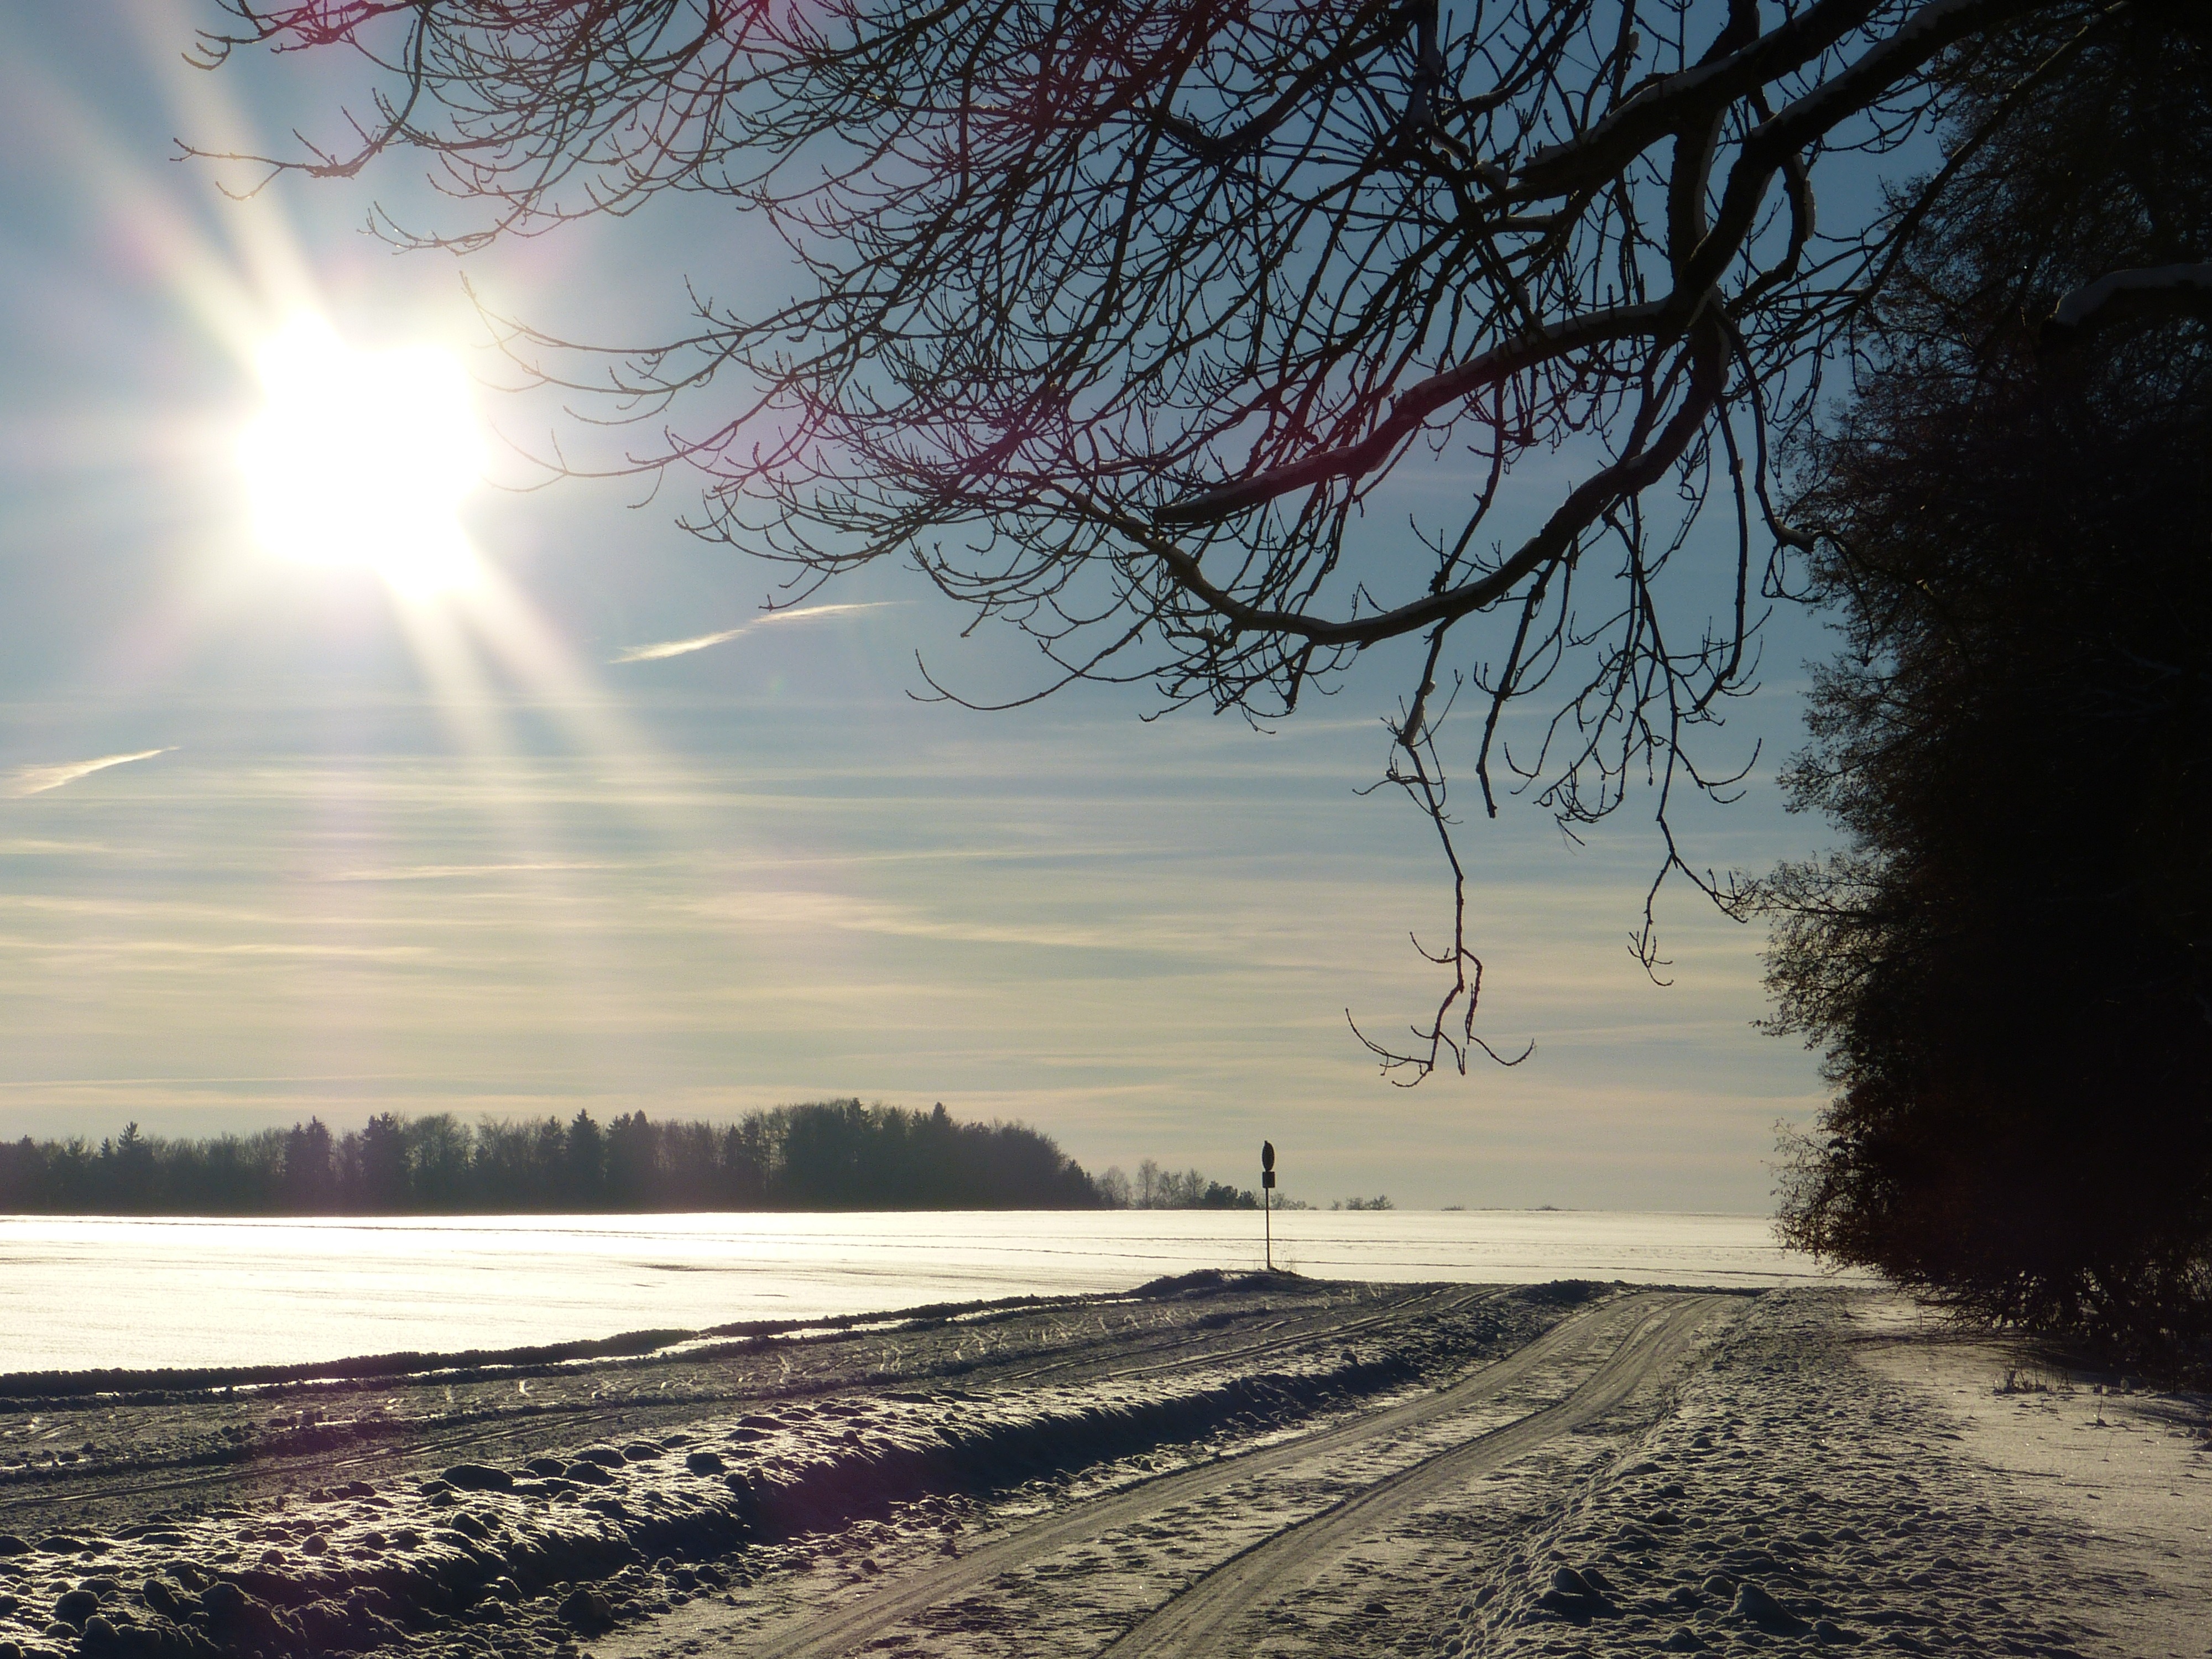
landscape, tree, nature, horizon, snow, winter, light, cloud, sky, sun, sunrise, sunset, mist, sunlight, morning, frost, dawn, dusk, evening, reflection, weather, snowy, season, trees, wintry, abendstimmung, freezing, atmospheric phenomenon